Fingerprint

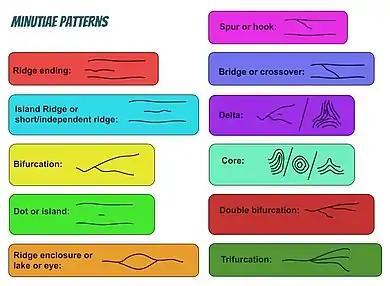

The anti-cancer medication capecitabine may cause the loss of fingerprints. Swelling of the fingers, such as that caused by bee stings, will in some cases cause the temporary disappearance of fingerprints, though they will return when the swelling recedes.